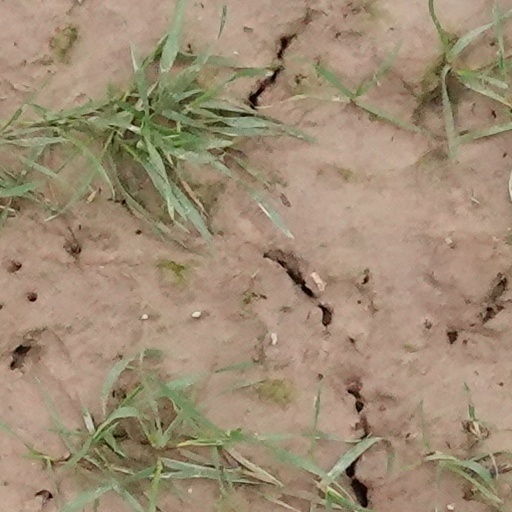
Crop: wheat